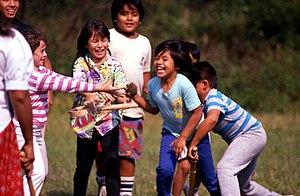
La fluoration de l'eau est l'ajustement contrôlé de fluor sous forme d'ions fluorure dans le système de distribution d'eau potable afin de réduire les cas de carie dentaire. Cette eau contient du fluor à un niveau qui est efficace pour prévenir les caries ; cela peut se produire naturellement ou en l'ajoutant. Elle agit sur la surface des dents : dans la bouche en créant de faibles niveaux dans la salive, ce qui réduit la vitesse à laquelle l'émail des dents se déminéralise et augmente la vitesse à laquelle il se reminéralise dans les premiers stades de la carie. En général, un composé fluoré est ajouté à l'eau potable, un processus qui, aux États-Unis, coûte en moyenne environ 1,11 dollars par personne et par an. La défluoration est nécessaire lorsque le niveau naturel dépasse les limites recommandées. En 2011, l'Organisation mondiale de la santé suggère un niveau de fluorure entre 0,5 et 1,5 mg/L en fonction du climat, de l'environnement local et d'autres sources de fluorure. L'eau en bouteille présente en général des niveaux inconnus.